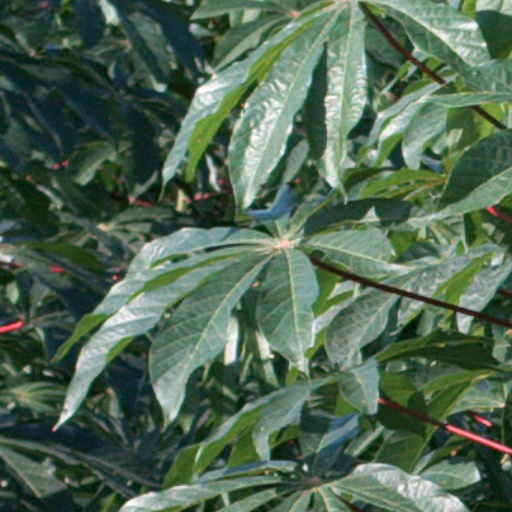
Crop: cassava